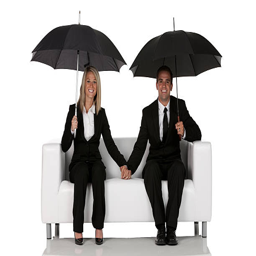
business executives sitting on a couch under umbrellas